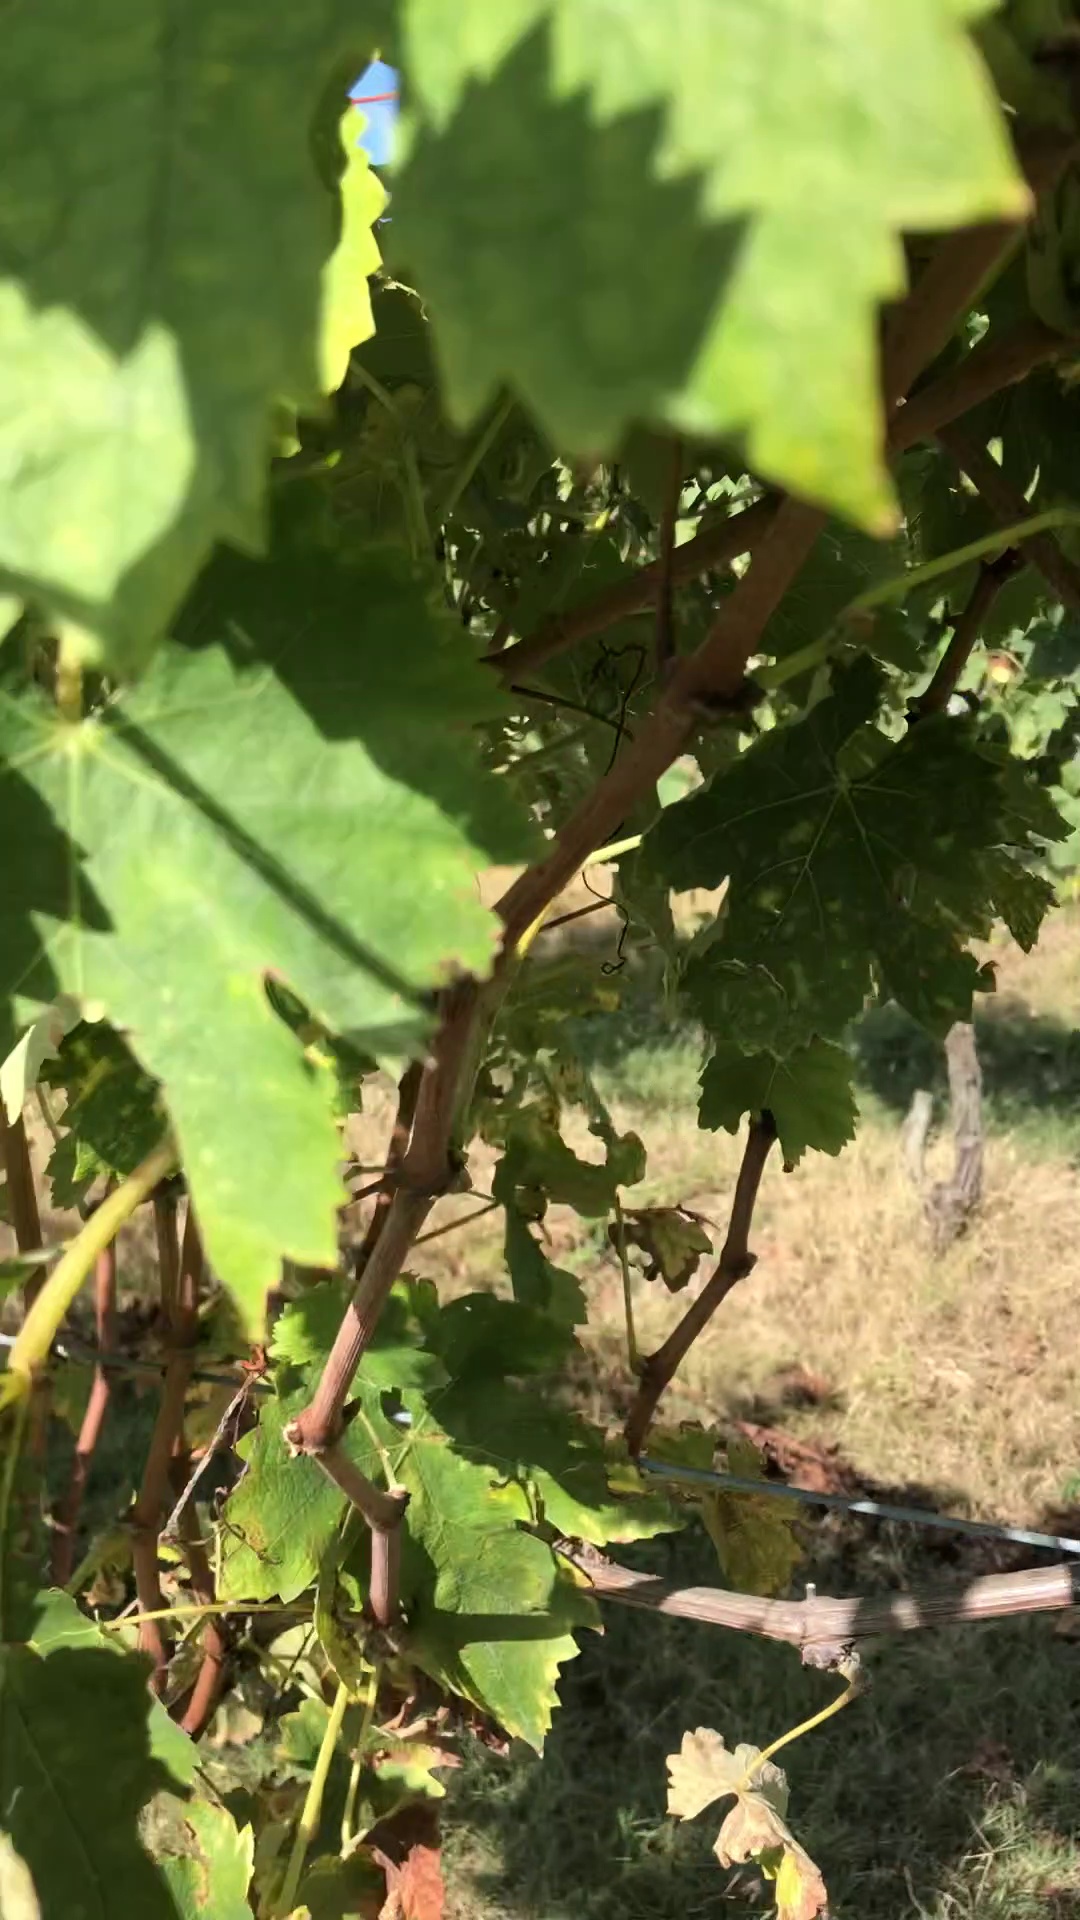
Label: healthy